7th (City of London) Battalion, London Regiment

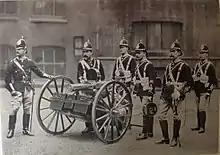
Machine gun of the 3rd London Rifle Volunteers, c1895

An invasion scare in 1859 led to the creation of the Volunteer Movement in Britain. One of the movement's leaders was the journalist, playwright and poet Alfred Bate Richards, who convened a meeting at St Martin's Hall, Long Acre, London, on 16 April 1859 that led the War Office to authorise the recruitment of Rifle Volunteer Corps (RVCs). Richards himself enlisted 1000 men to form the 'Workmen's Volunteer Brigade'. Although the unit began holding parades at the City of London's Guildhall in the autumn of 1860, the first officers' commissions were not issued until 26 April 1861, when the unit was formally adopted as the 3rd City of London RVC. The men were generally less well-off than some other London RVCs recruited from the professions and middle classes, but the unit received some financial support from the City of London and the Livery Companies. It adopted a scarlet uniform with buff facings and brass buttons, at first with a bearskin and red plume, later with a kepi, together with the motto "LABOR OMNIA VINCIT" (Work conquers everything) derived from Virgil.